Big Inch

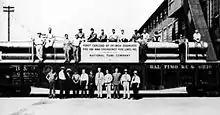
First carload of seamless pipe for the Big Inch

The Inch pipelines comprised two systems, the Big Inch pipeline and the Little Big Inch pipeline. The Big Inch was a pipeline for crude oil; it ran from the East Texas Oil Field at Longview, Texas, to Norris City, Illinois, and on to Phoenixville, Pennsylvania, from where it branched into segments. One served New York and terminated at Linden, New Jersey, and the other served Philadelphia and terminated at Chester Junction, Pennsylvania. The Little Big Inch, a largely parallel line intended for refined products, ran from Beaumont, Texas, to Little Rock, Arkansas, where it joined the path of the Big Inch, making use of the same pumping stations. From there it ran along the same right-of-way as the Big Inch to New Jersey and Pennsylvania.